Social teachings of Pope Pius XII

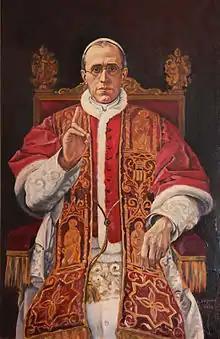
Portrait of Pius XII, 1958

Social teachings of Pope Pius XII refers to encyclicals, apostolic constitutions and speeches by Pope Pius XII on non-theological issues involving medicine, science, education, social justice, family and sexuality, and occupations.